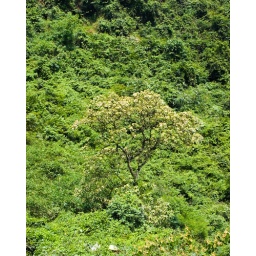
A tree in the forest by the Perfume Pagoda.